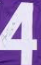
Number: 4